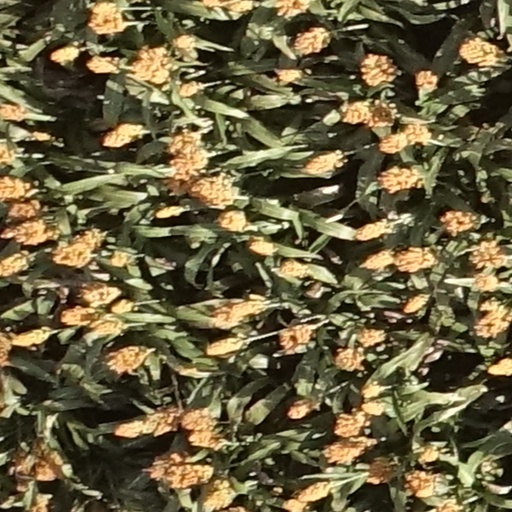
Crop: sorghum